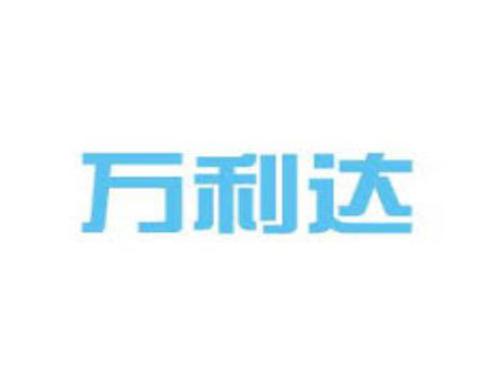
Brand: malata-1
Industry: Electronic